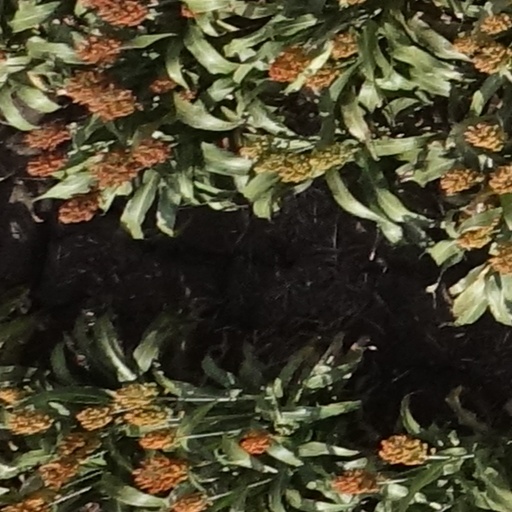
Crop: sorghum